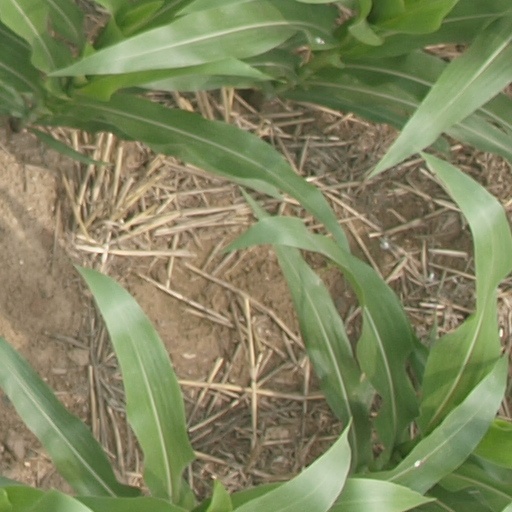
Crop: maize; corn